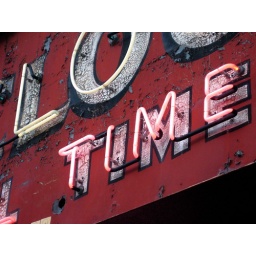
Closeup of the sign for Doc's Clock, a bar in San Francisco's Mission District (2575 Mission Street).